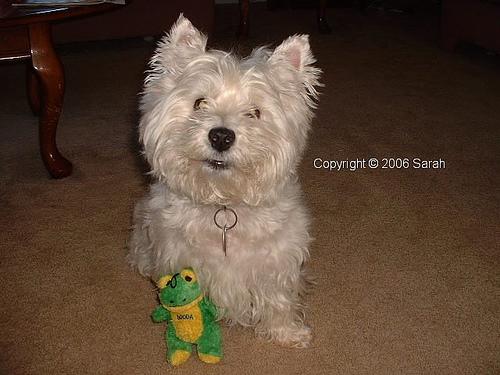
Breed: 209-n000040-West_Highland_white_terrier